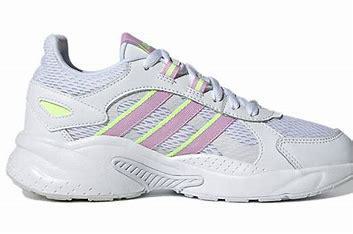
Brand: adidas
Model: neo Adidas NEO Crazychaos